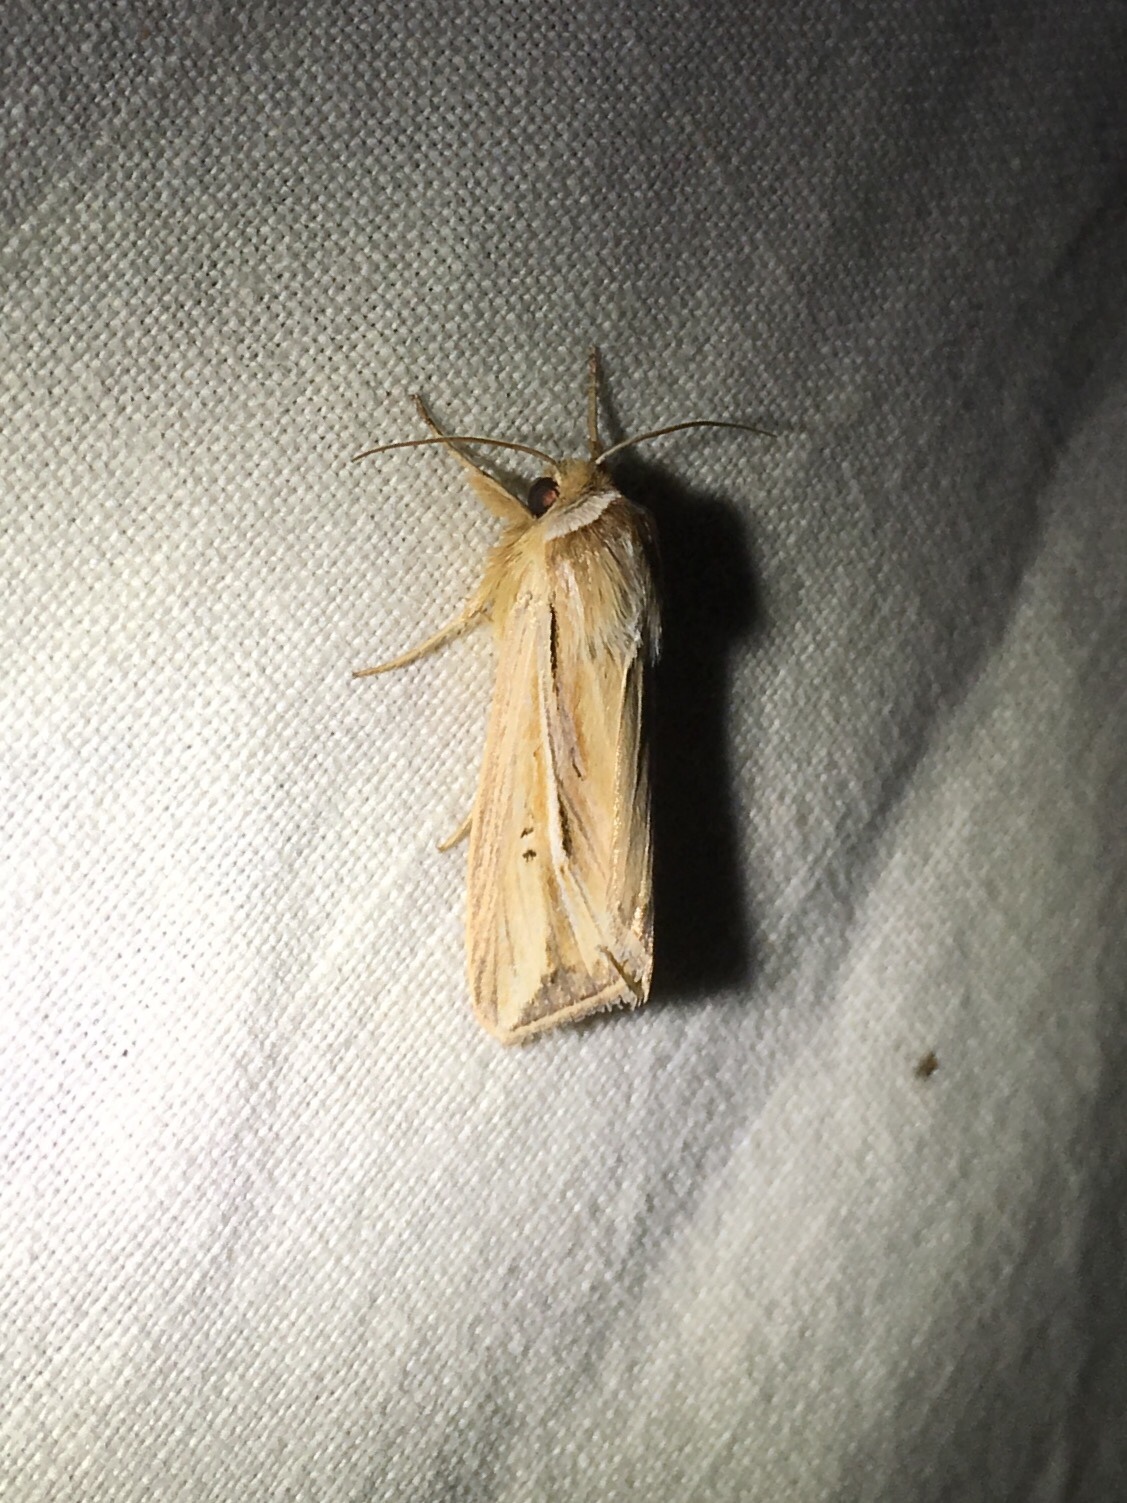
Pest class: wheathead_armyworm_Dargida_diffusa